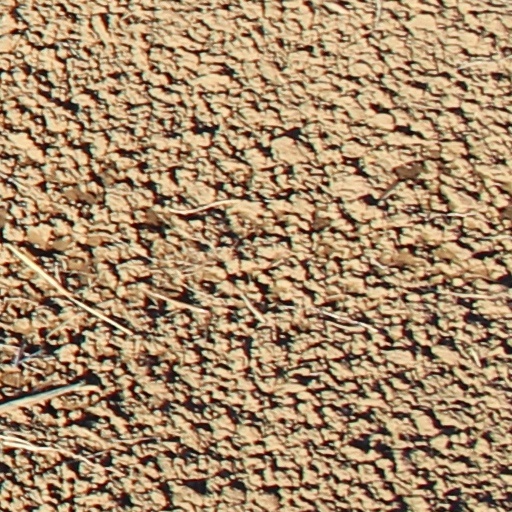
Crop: wheat